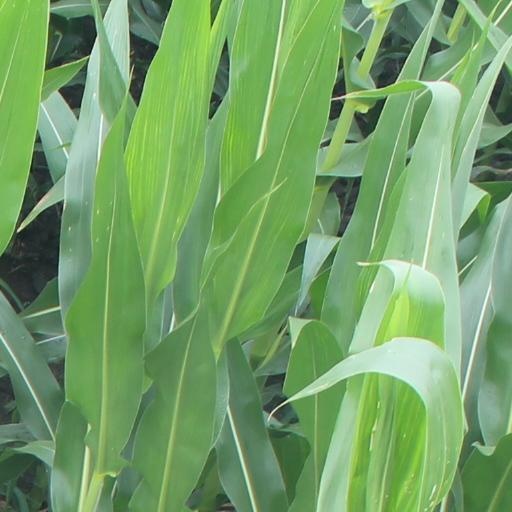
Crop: maize; corn